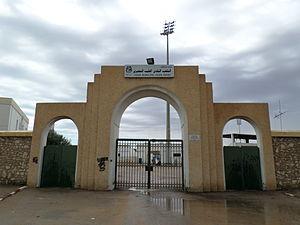
Le stade Taïeb-Mehiri est le stade principal de la ville de Sfax. Il porte le nom de l'ancien ministre Taïeb Mehiri.
La coupe d'Afrique des nations de football 2004 est la 24ᵉ édition de la coupe d'Afrique des nations et s'est déroulée du 24 janvier au 14 février 2004 en Tunisie. Cette édition a vu la victoire du pays hôte, la Tunisie, qui a remporté ainsi la première CAN de son histoire en battant en finale le Maroc.
Le Club sportif sfaxien, plus couramment abrégé en CS Sfaxien, est un club tunisien de football fondé en 1928 et basé dans la ville de Sfax.